Santry River

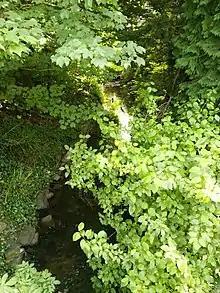
Santry River at Raheny village

The Santry River rises at an elevation of c. 80m, in the semi-rural areas of Harristown and Dubber in the part of County Dublin now part of the local government area of Fingal, near the village of St. Margaret's and Dublin Airport. The lead branch can be found at the end of a small lane in the former Harristown Demesne, now cut off by new road development. The river then flows along to the south of Dublin Airport (from which some tributary streams enter it), near the new Dublin Bus Harristown depot. With the Dubber branch, it passes for most of its upper course out in the open, flowing through Sillogue Public Golf Course and the northern fringe of Ballymun; up to this point, the main channel is sometimes called Quinn's River.